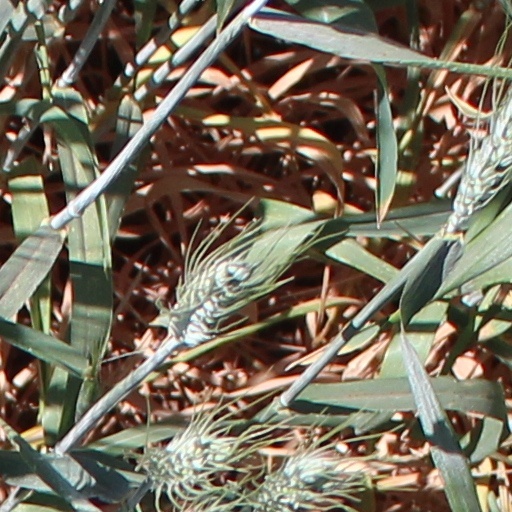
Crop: wheat